Earth Hour

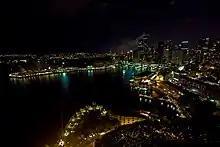
Overview of Sydney during Earth Hour 2008

Earth Hour 2008 was held internationally on March 29, 2008, from 8p.m. to 9p.m. local time, marking the first anniversary of the event. Thirty five countries around the world participated as official flagship cities and over 400 cities also supported. Landmarks around the world turned off their non-essential lighting for Earth Hour. Some websites took part in the event, with Google's homepage going "dark" on the day.